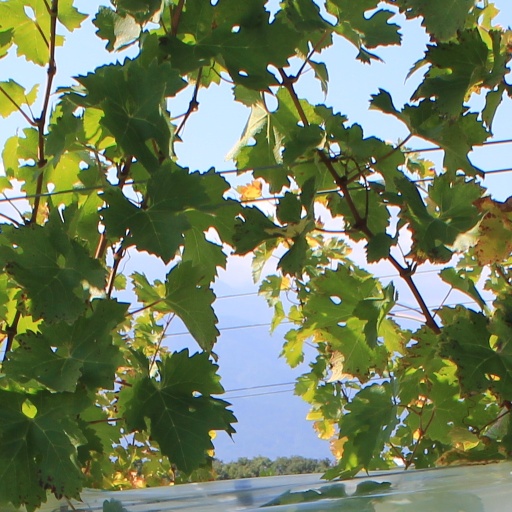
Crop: grape